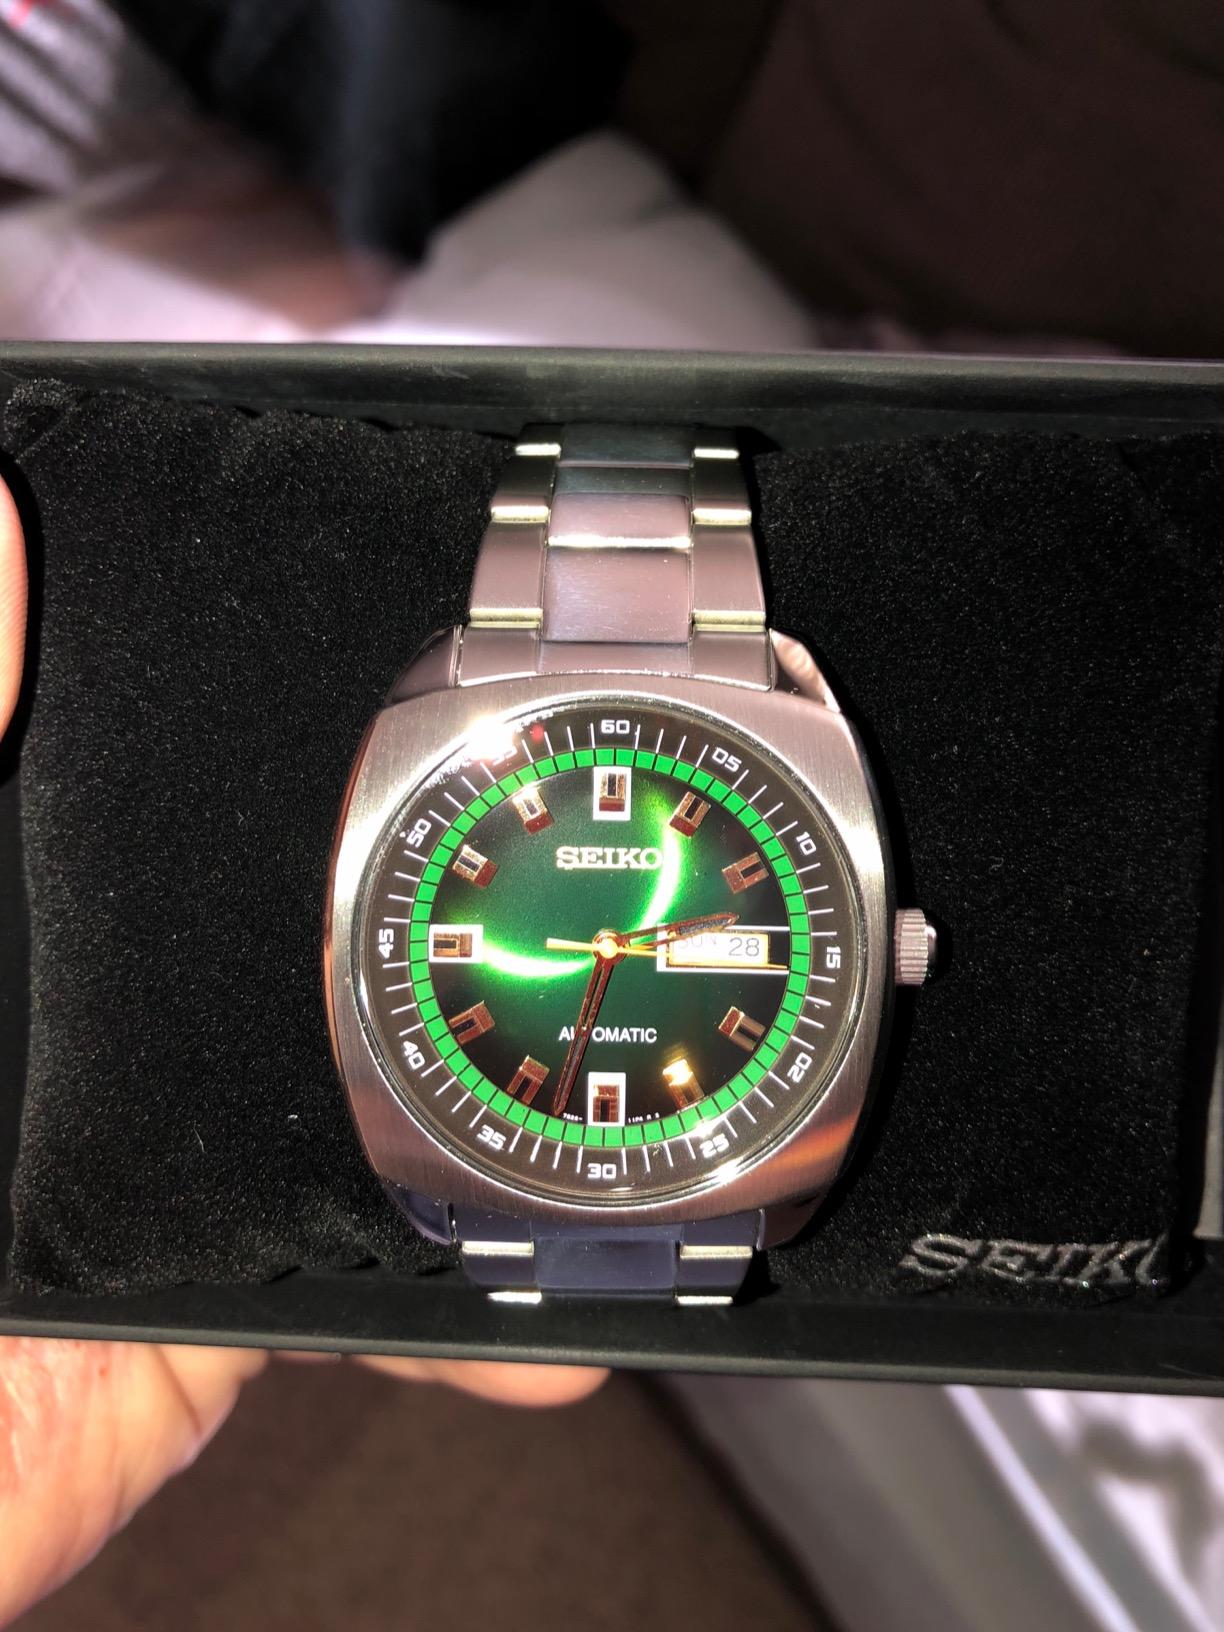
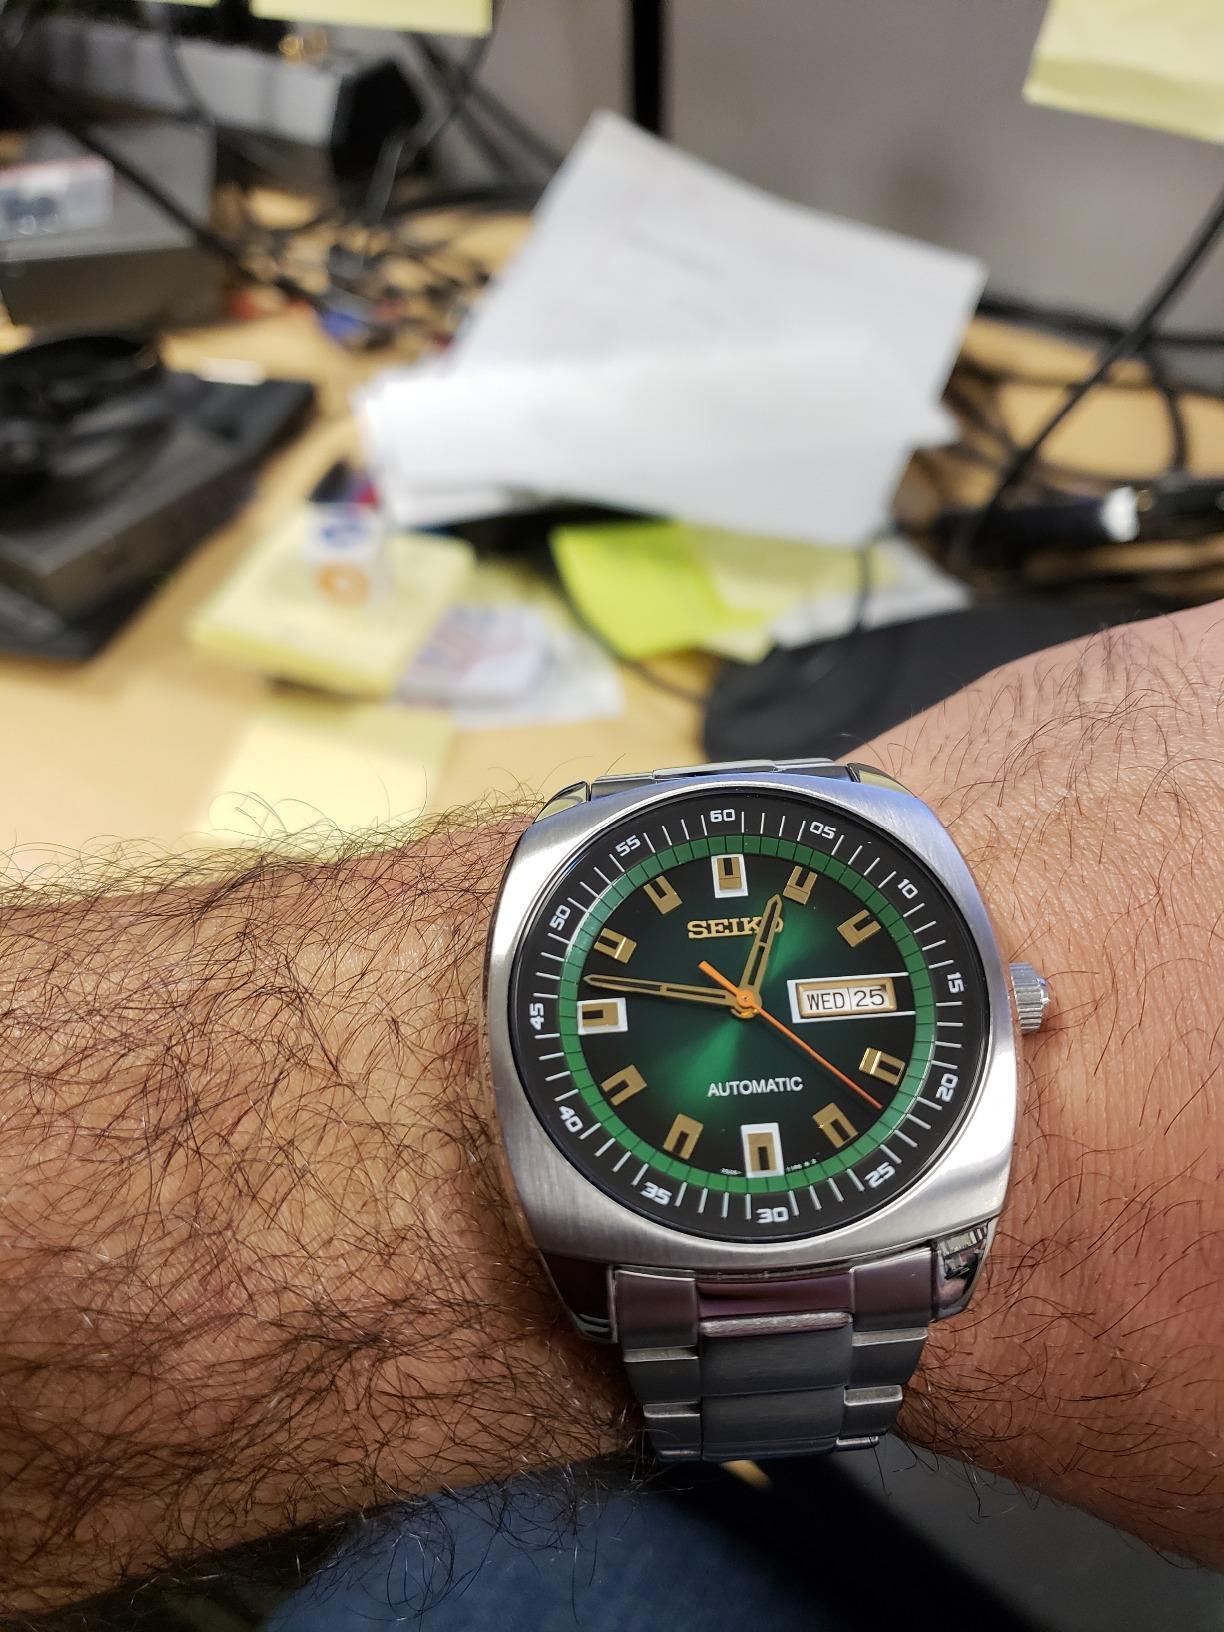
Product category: accessories_watch
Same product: yes